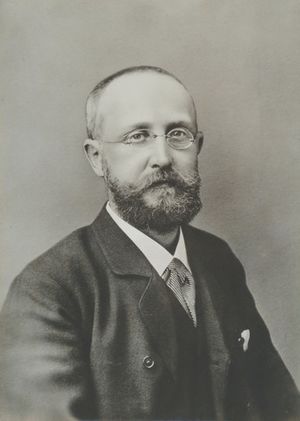
Jacob Munch Heiberg
Jacob Munch Heiberg var en norsk anatom. Han var søn af Johan Fritzner Heiberg.